Savigny Abbey

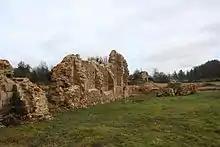
Savigny Abbey

It was situated on the confines of Normandy and Brittany. The founder was Vitalis de Mortain, Canon of the Collegiate Church of St. Evroul, who, resigning his prebend to embrace an eremitical life under Robert of Arbrissel in the forest of Craon (Anjou), and leaving the latter, retired to the forest of Savigny (1105), where he built a hermitage. Soon, however, the number of disciples who gathered around him necessitated the construction of adequate buildings, in which was instituted the monastic life, following the Rule of St. Benedict, and interpreted in a manner similar to the Cistercians.